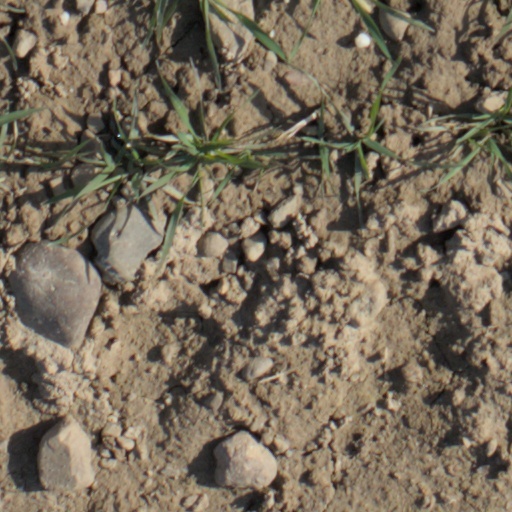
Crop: wheat